Ralph Klein

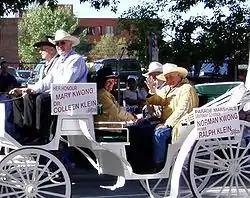
Ralph Klein serving as Marshal at the 2005 Calgary Stampede Parade

Calgary's economy was so closely tied to the oil industry that the city's boom peaked with the average annual price of oil in 1981. As the price of oil rose Alberta's budget surplus stood at $4 billion in 2004. The province used this surplus to eliminate its $3-billion debt.